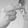
ASL letter: H